The Commercial Hotel (Verdigre, Nebraska)

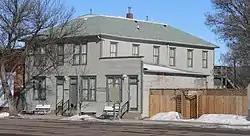

The Commercial Hotel in Verdigre, Nebraska, also known as the Verdigre Hotel, is a hotel built in 1900 without indoor plumbing and without gas or electricity, but rather with use of kerosene lamps for lighting. With Verdigre the end of a railroad line and the hub of hog drives, the town needed more hotel space than was supplied by two hotels built previously.